Aww Main Ma Main Ma

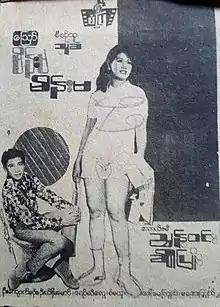
Film Poster

Aww Main Ma Main Ma is a 1972 Burmese black-and-white drama film, directed by Thukha starring Nyunt Win, Cho Pyone, Kyauk Lone, Thein Maung and Jolly Swe.